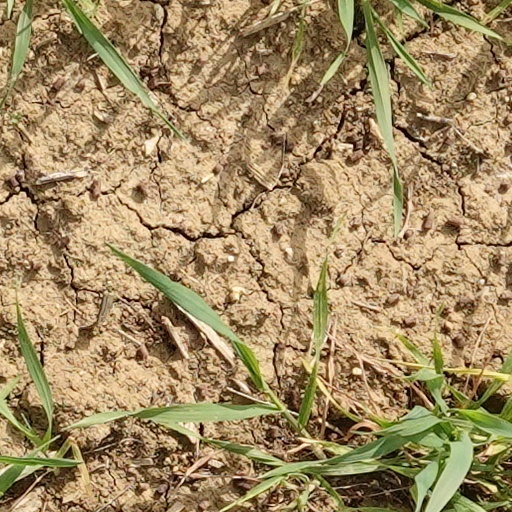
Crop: wheat